Time travel in fiction

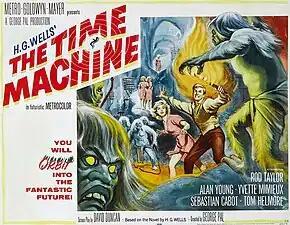
Poster for the 1960 film adaptation of H. G. Wells' 1895 novella "The Time Machine"

Time travel is a common theme in fiction, mainly since the late 19th century, and has been depicted in a variety of media, such as literature, television, and film.